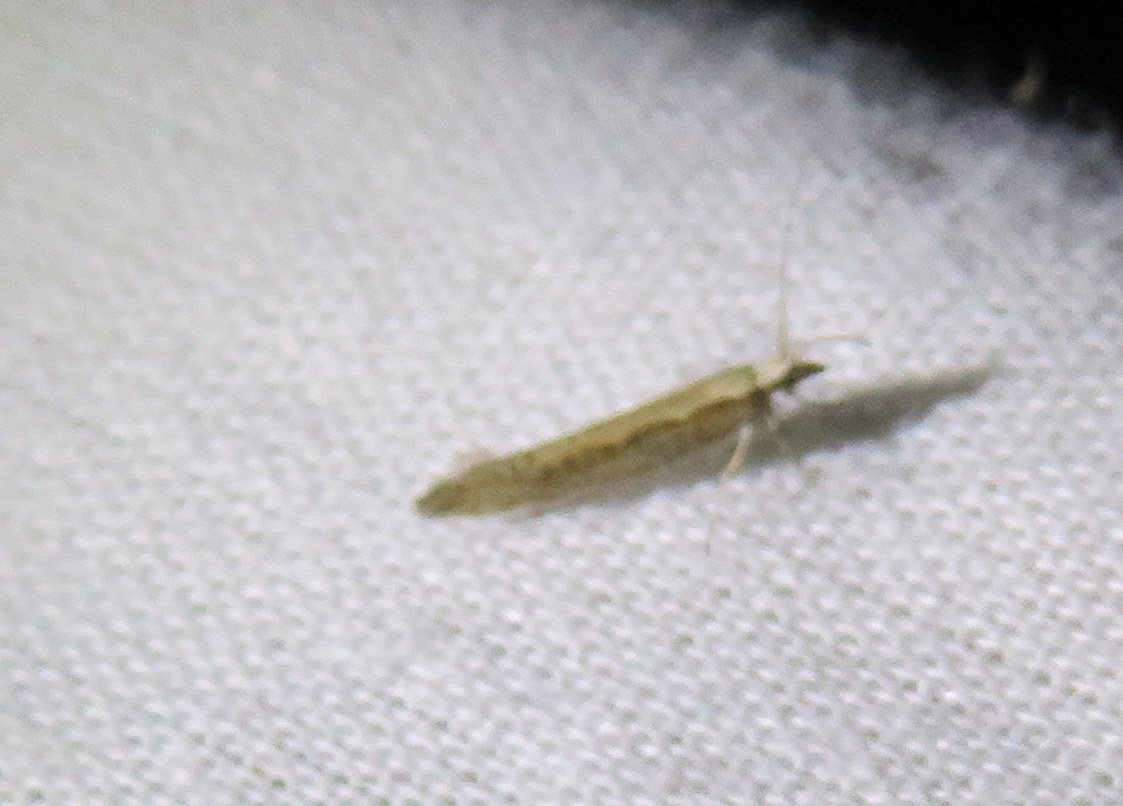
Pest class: diamondback_moth